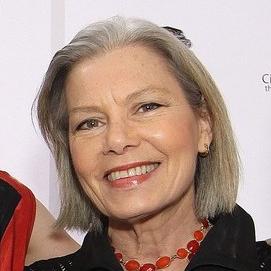
Age: 62